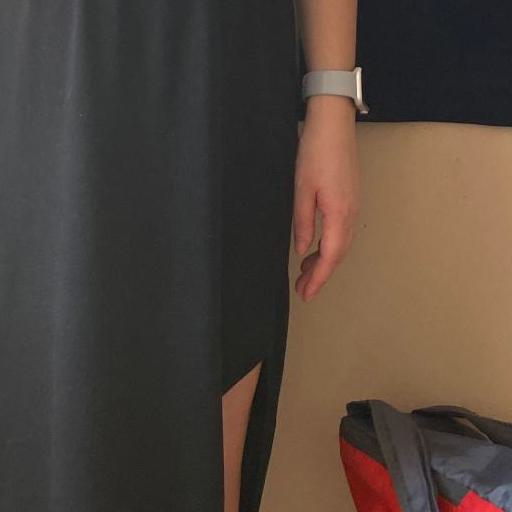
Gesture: no_gesture